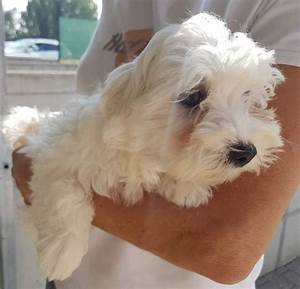
Label: dog